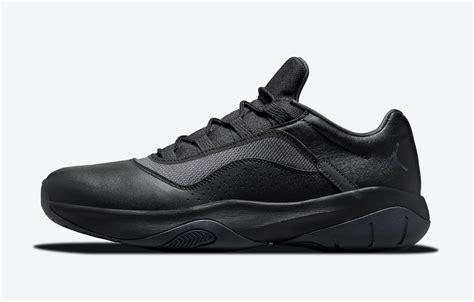
Brand: Jordan
Model: 11 Cmft